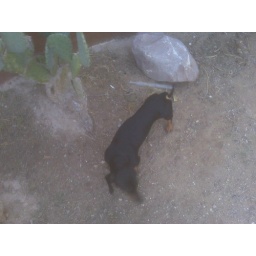
The tasty cat poop spot that Junior likes in the dog park